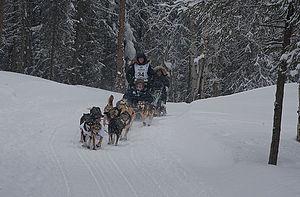
Dallas Seavey, né le 4 mars 1987 né dans l'État de Virginie et habitant à Willow en Alaska, est un musher américain. Il est connu pour avoir remporté quatre fois l'Iditarod Trail Sled Dog Race, une course de 1 757 km en Alaska, en 2012, 2014 et 2015 et 2016.